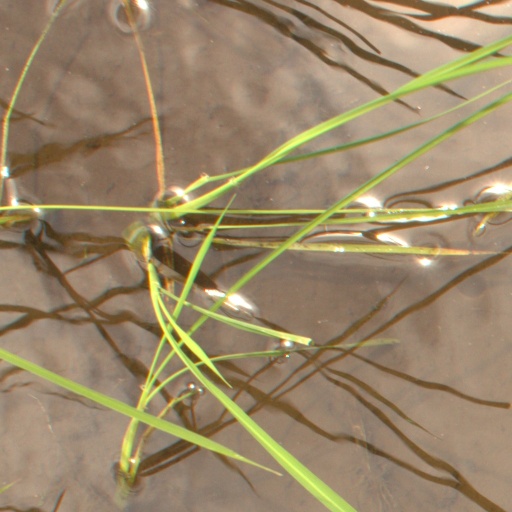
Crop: rice